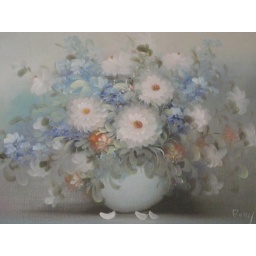
A painting of a flower pot in my house.